Death Parade

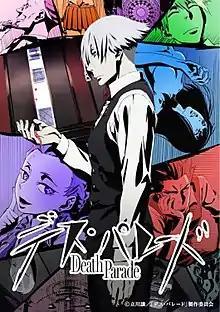
Key visual

is a Japanese psychological thriller anime series created, written, and directed by Yuzuru Tachikawa and produced by Madhouse. The series was spawned from a short film, Death Billiards, which was originally produced by Madhouse for the Young Animator Training Project's Anime Mirai 2013 and released in March 2013. The series aired between January and March 2015. It is licensed in North America by Funimation and in the United Kingdom by Anime Limited. The series was obtained by Madman Entertainment for digital distribution in Australia and New Zealand.